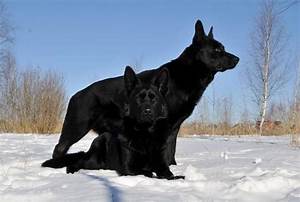
Label: cane